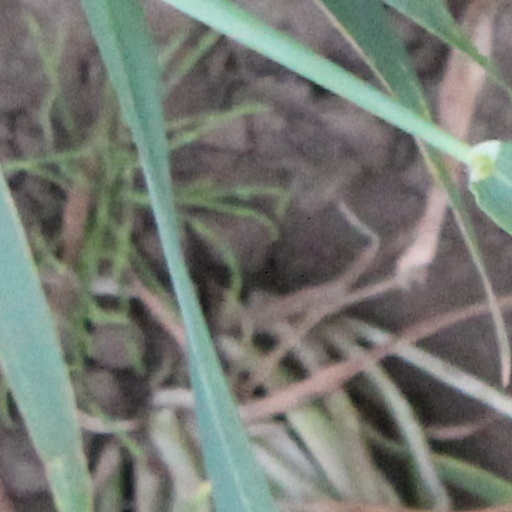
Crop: wheat